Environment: real
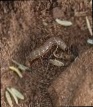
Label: fall_armyworm